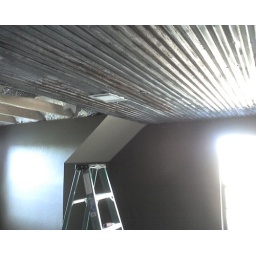
We are using some old rusty barn tin for the ceilings in the boys' rooms upstairs.